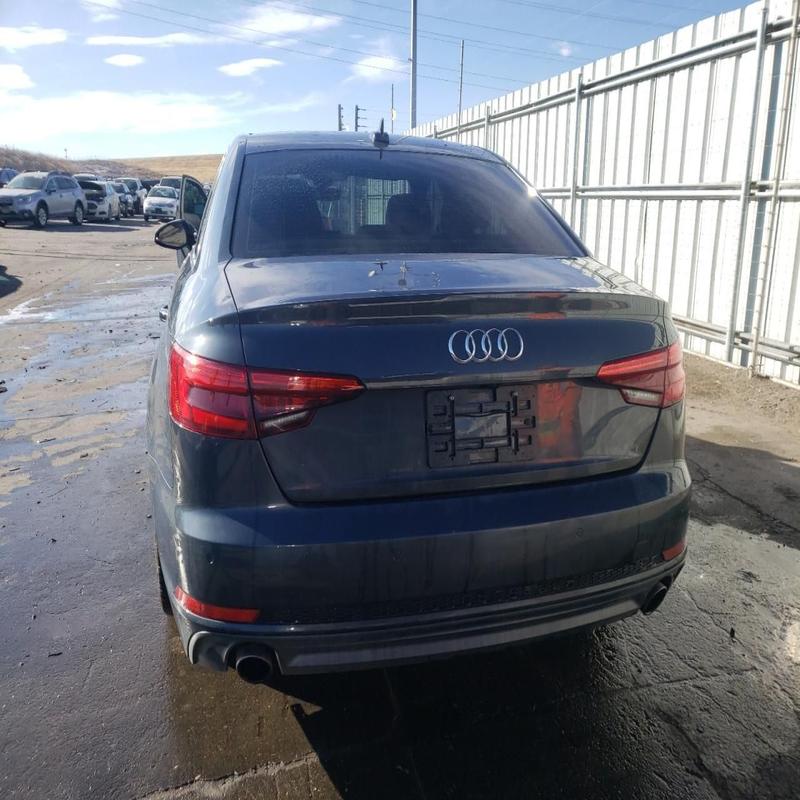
Aucun dommage détecté.
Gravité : aucun